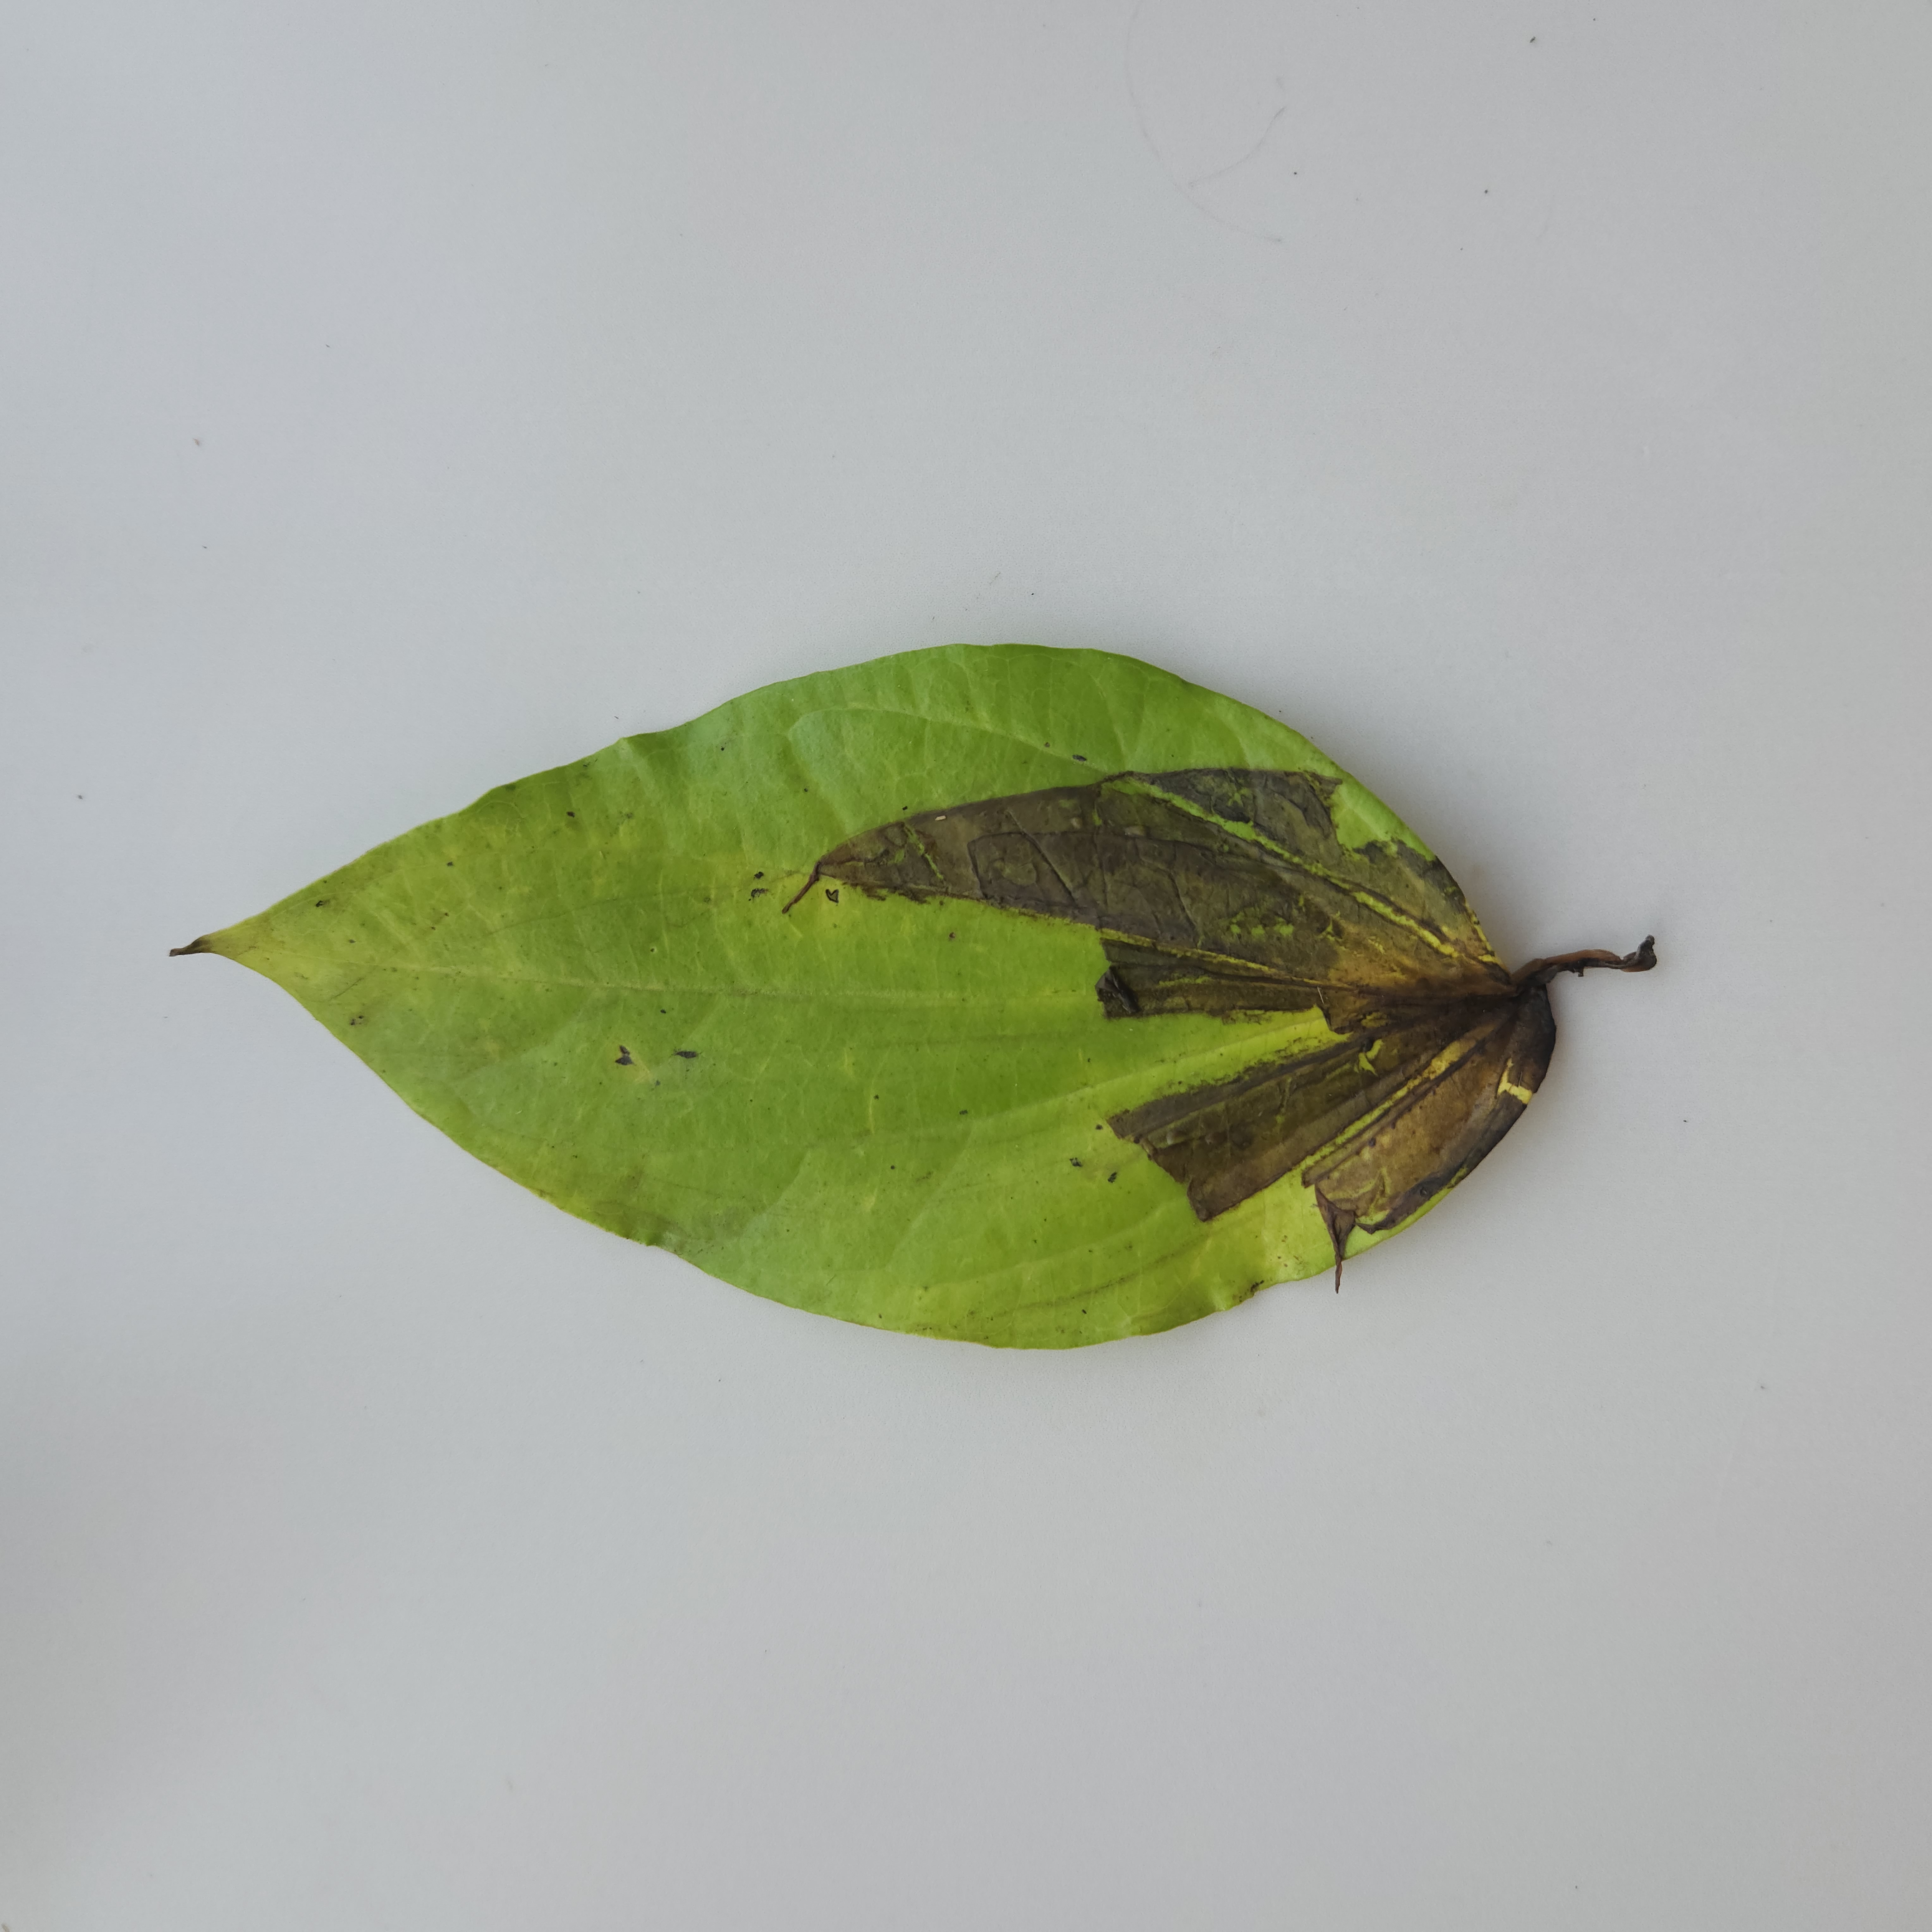
Label: Diseased